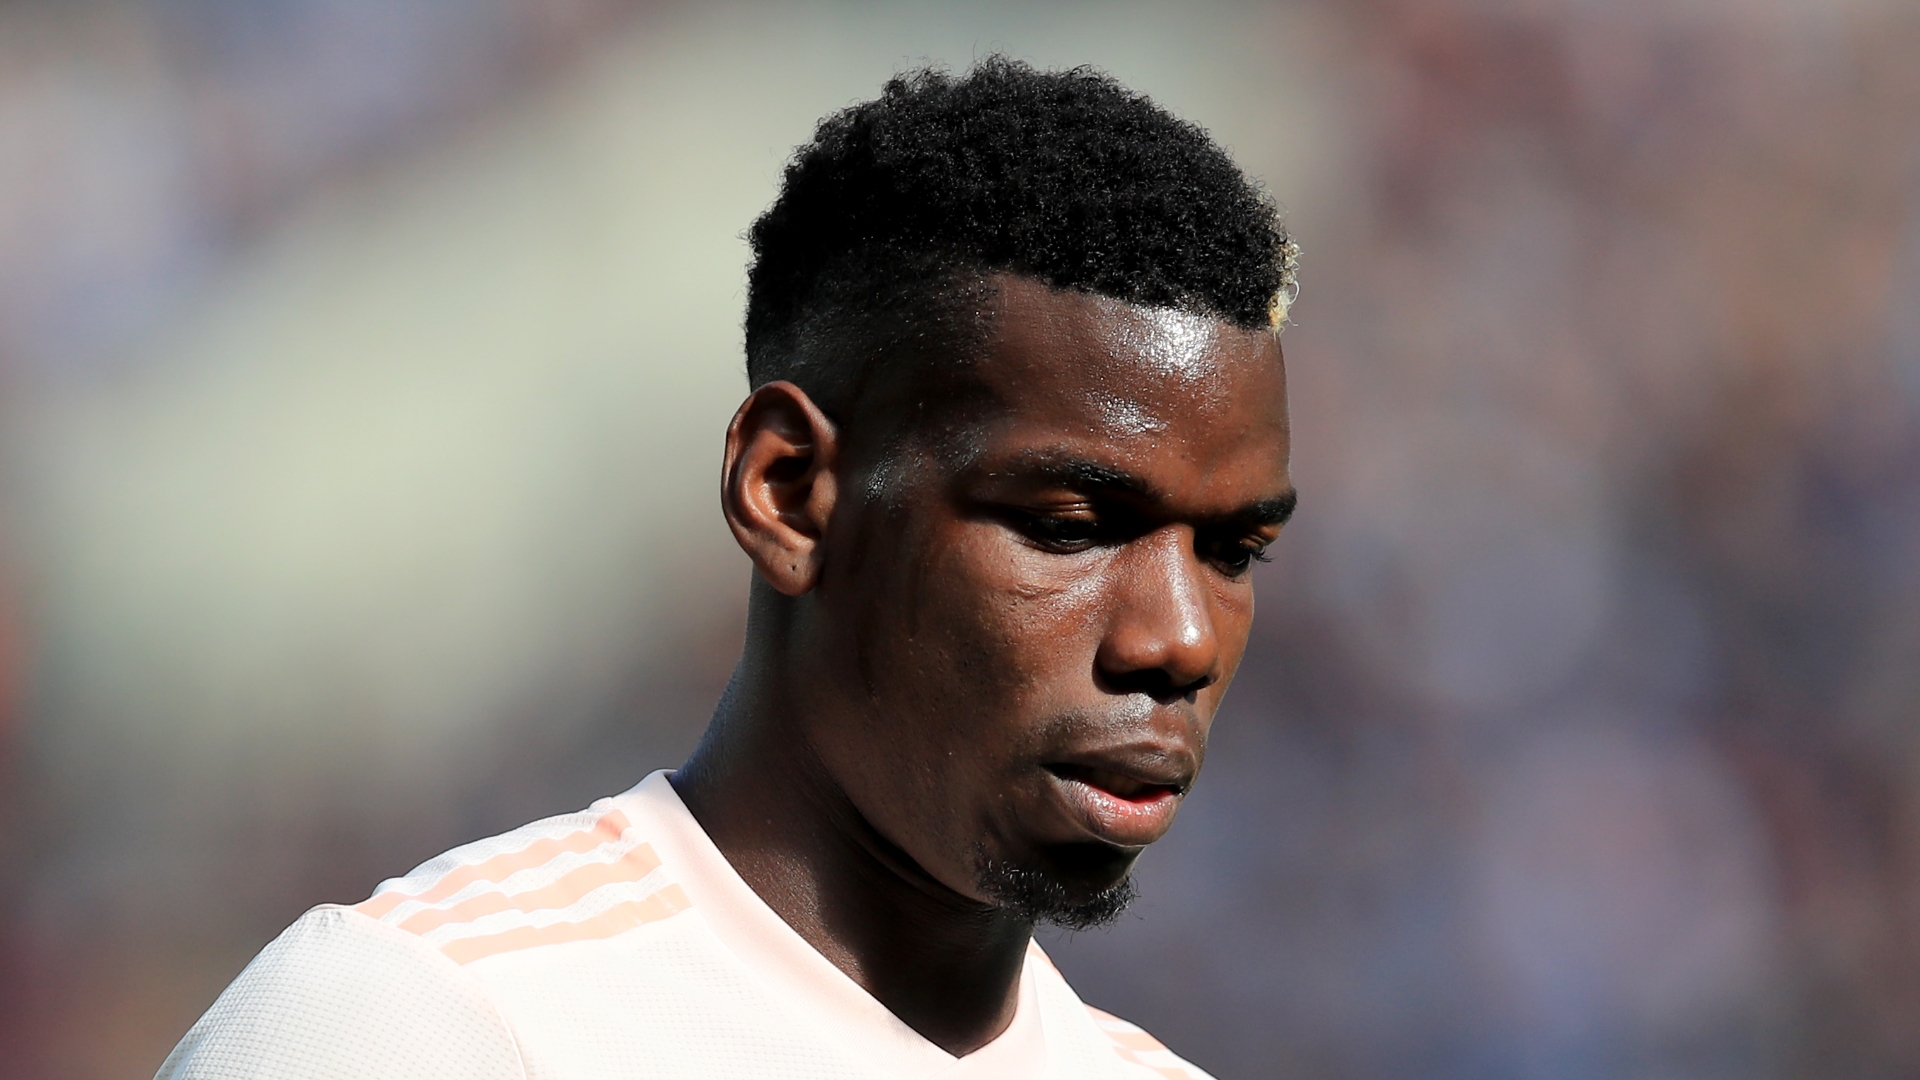
Gender: men